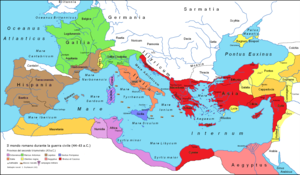
Adaptée de File:Roman-Empire-39BC-sm.png. Version provisoire.
Marc Antoine, en latin Marcus Antonius, est un homme politique et militaire romain, né le 14 janvier 83 av. J.-C. et mort le 1ᵉʳ août 30 av. J.-C.
Marcus Æmilius Lepidus, dit Lépide, né vers 89 av. J.-C. et mort en 13/12 av. J.-C., est un célèbre général et homme politique romain du Iᵉʳ siècle av. J.-C.
La lex Titia est une loi votée à la fin de 43 av. J.-C. et qui fonde le second triumvirat de Marc Antoine, Octavien et Lépide.